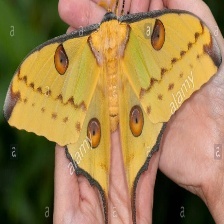
Species: COMET MOTH